Chapeltoun

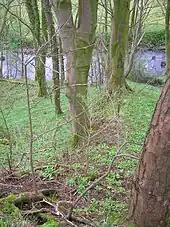
Part of the disputed Lambroughton March.

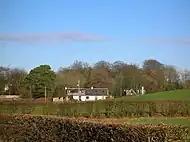
Crivoch Cottage with the Kennox estate in the background

James Wilson of High Chapelton and John Miller of Laigh Chapelton went to court over the matter of the march dyke built between their lands by the father of James. The document makes it clear that such inclosures were unusual at the time and although John's father very reluctantly agreed to the march dyke being built with a straightening of the old boundary, he did not pay anything towards its construction or for its maintenance, despite the march being of a level of construction which required skilled ditchers to be employed for the task.